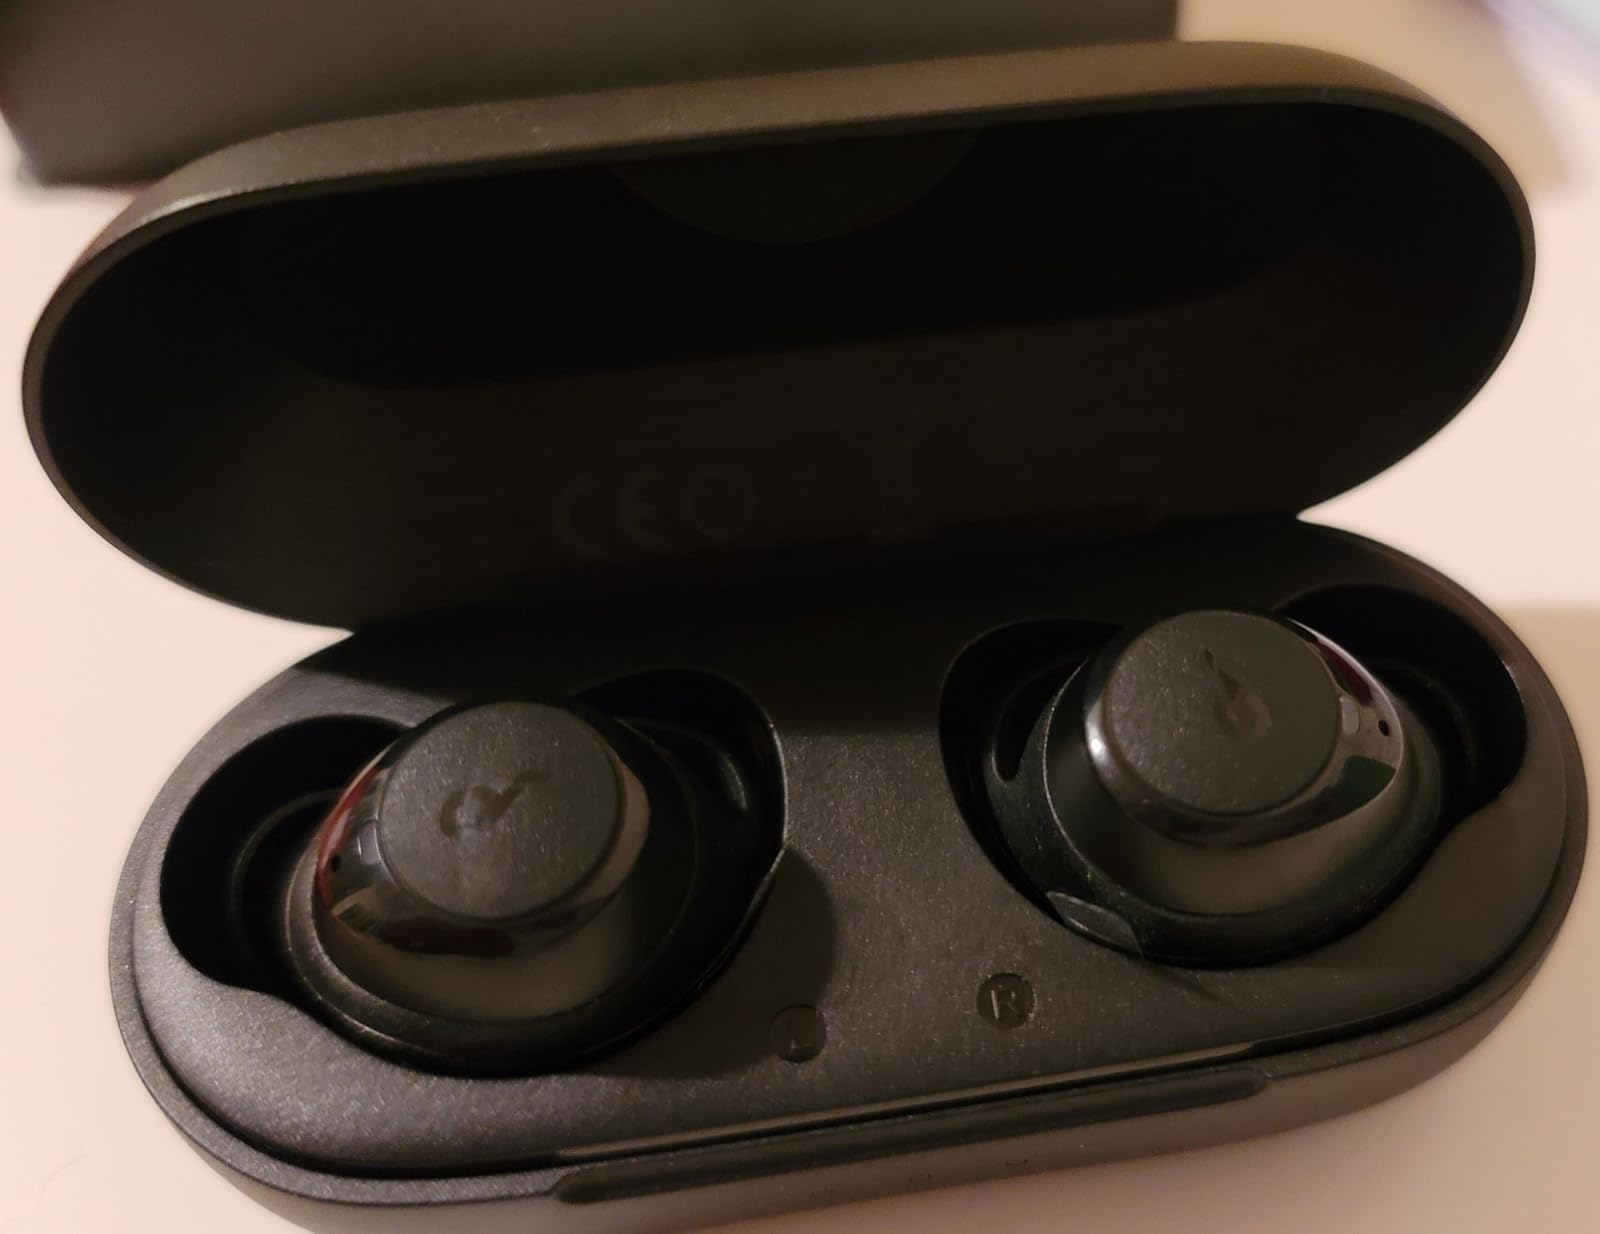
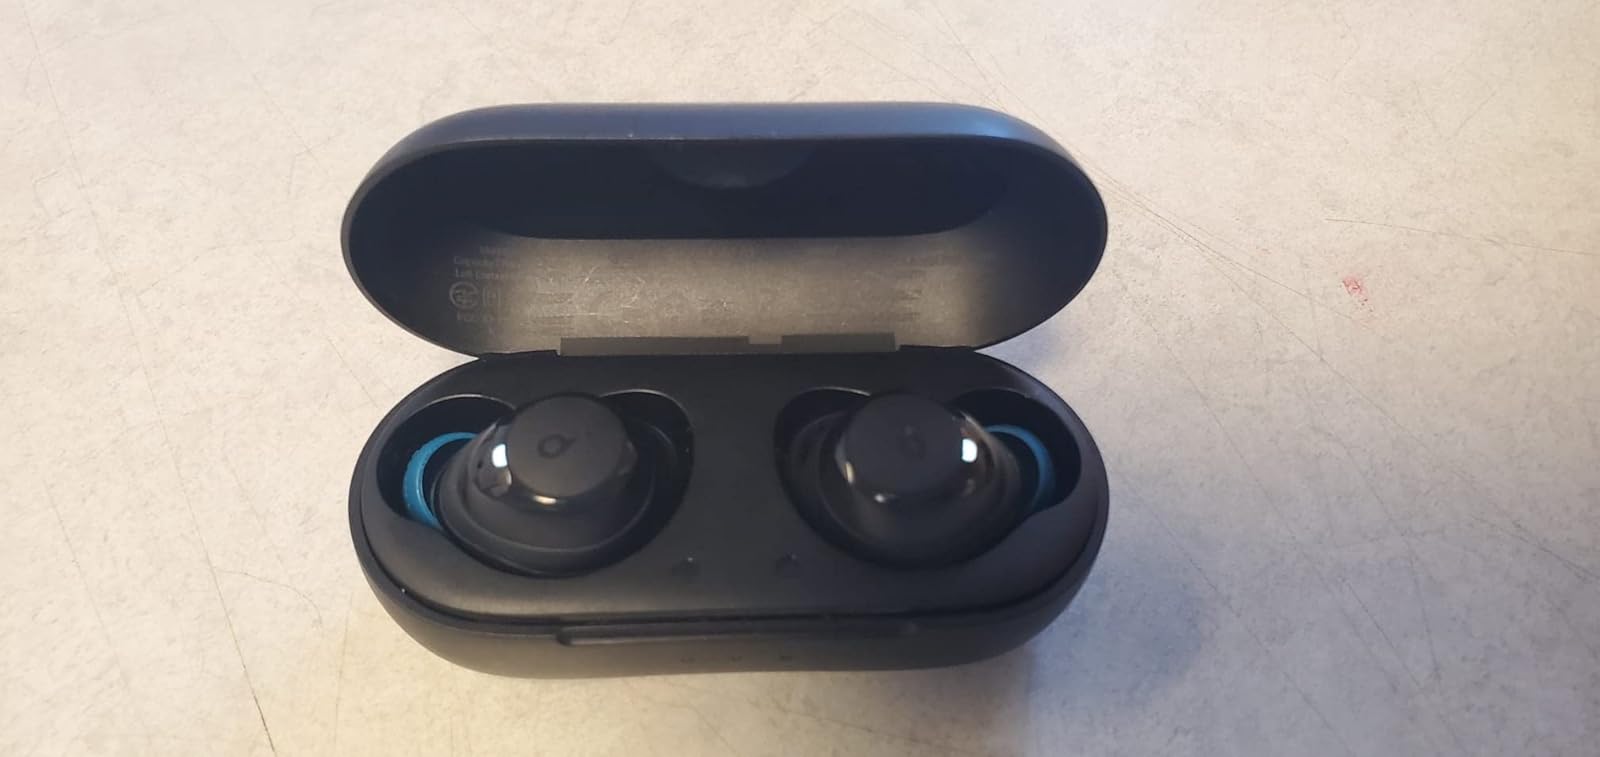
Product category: earbuds
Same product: yes